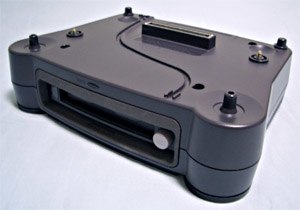
Nintendo 64DD
64DD
Nintendo 64DD er et udvidelsessystem til Nintendo 64. Det blev kaldt Dynamic Drive i begyndelsen af maskinens udvikling. Nintendo 64DD blev et kommercielt nederlag, og blev aldrig udgivet uden for Japan. Mange computerspil blev planlagt for lancering til systemet, blandt andet The Legend of Zelda: Ocarina of Time og Paper Mario.